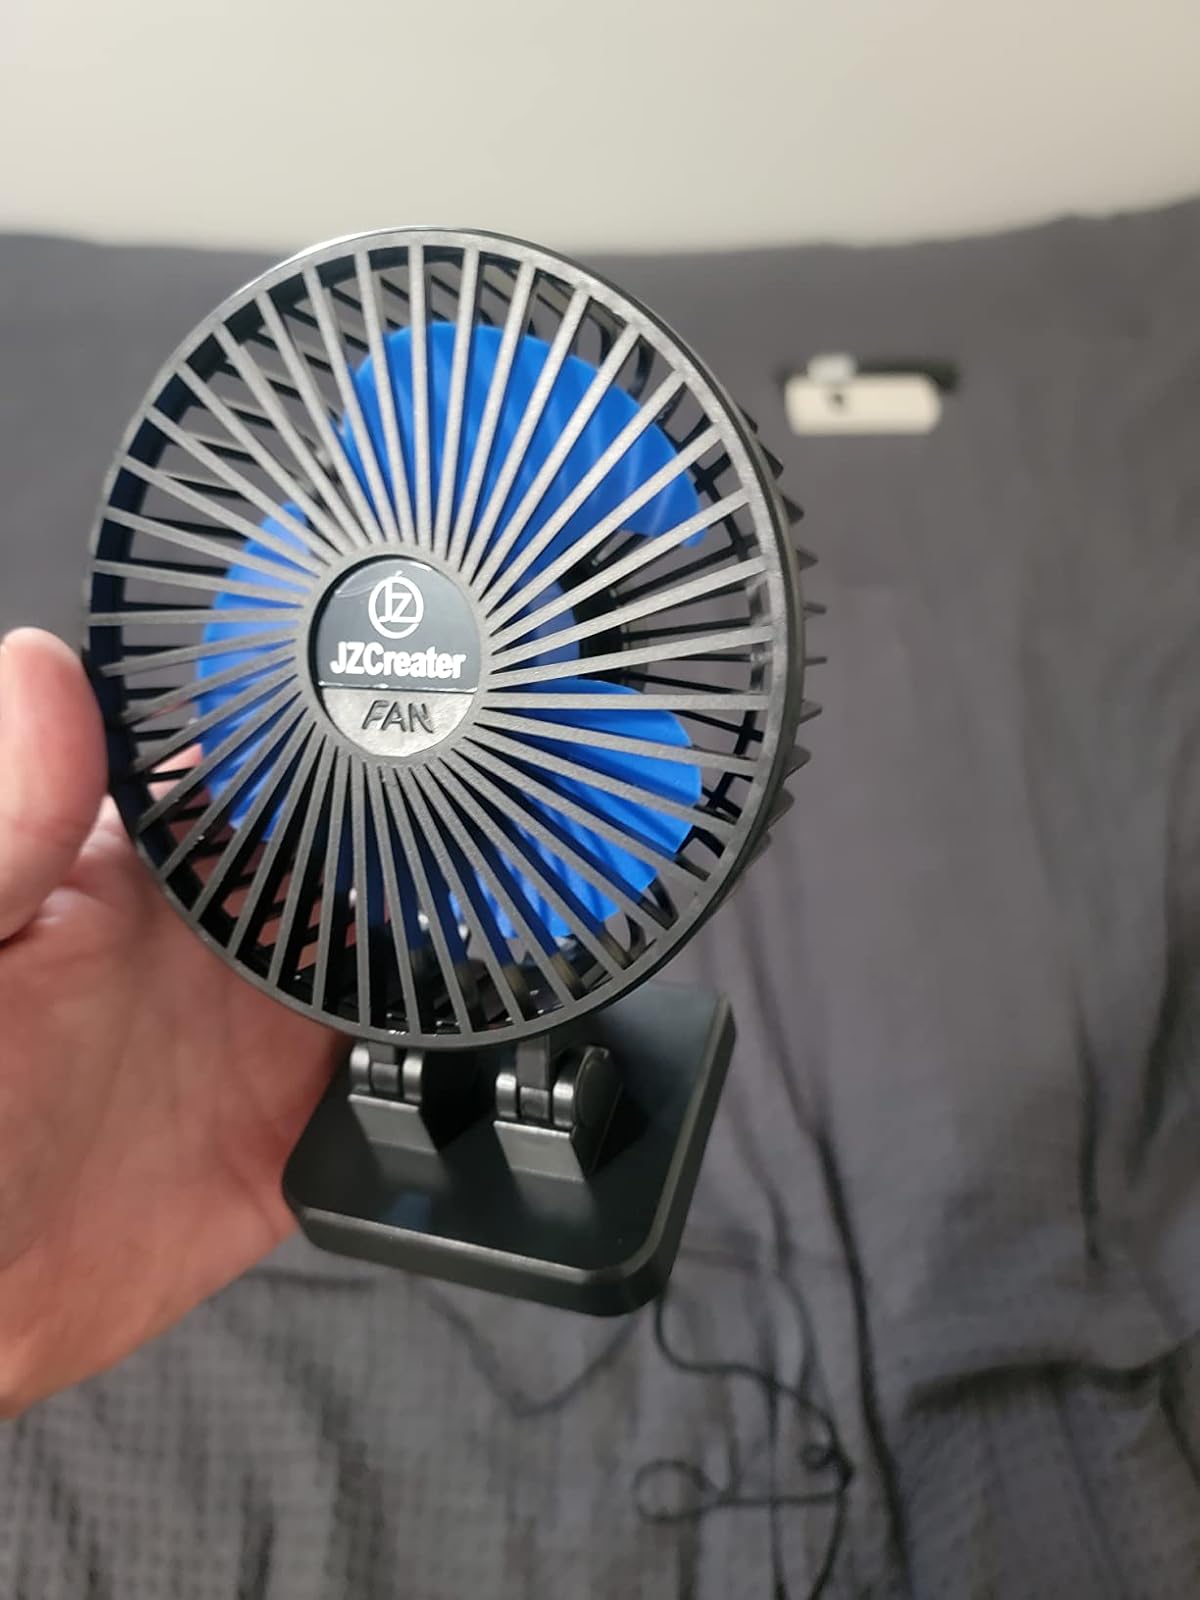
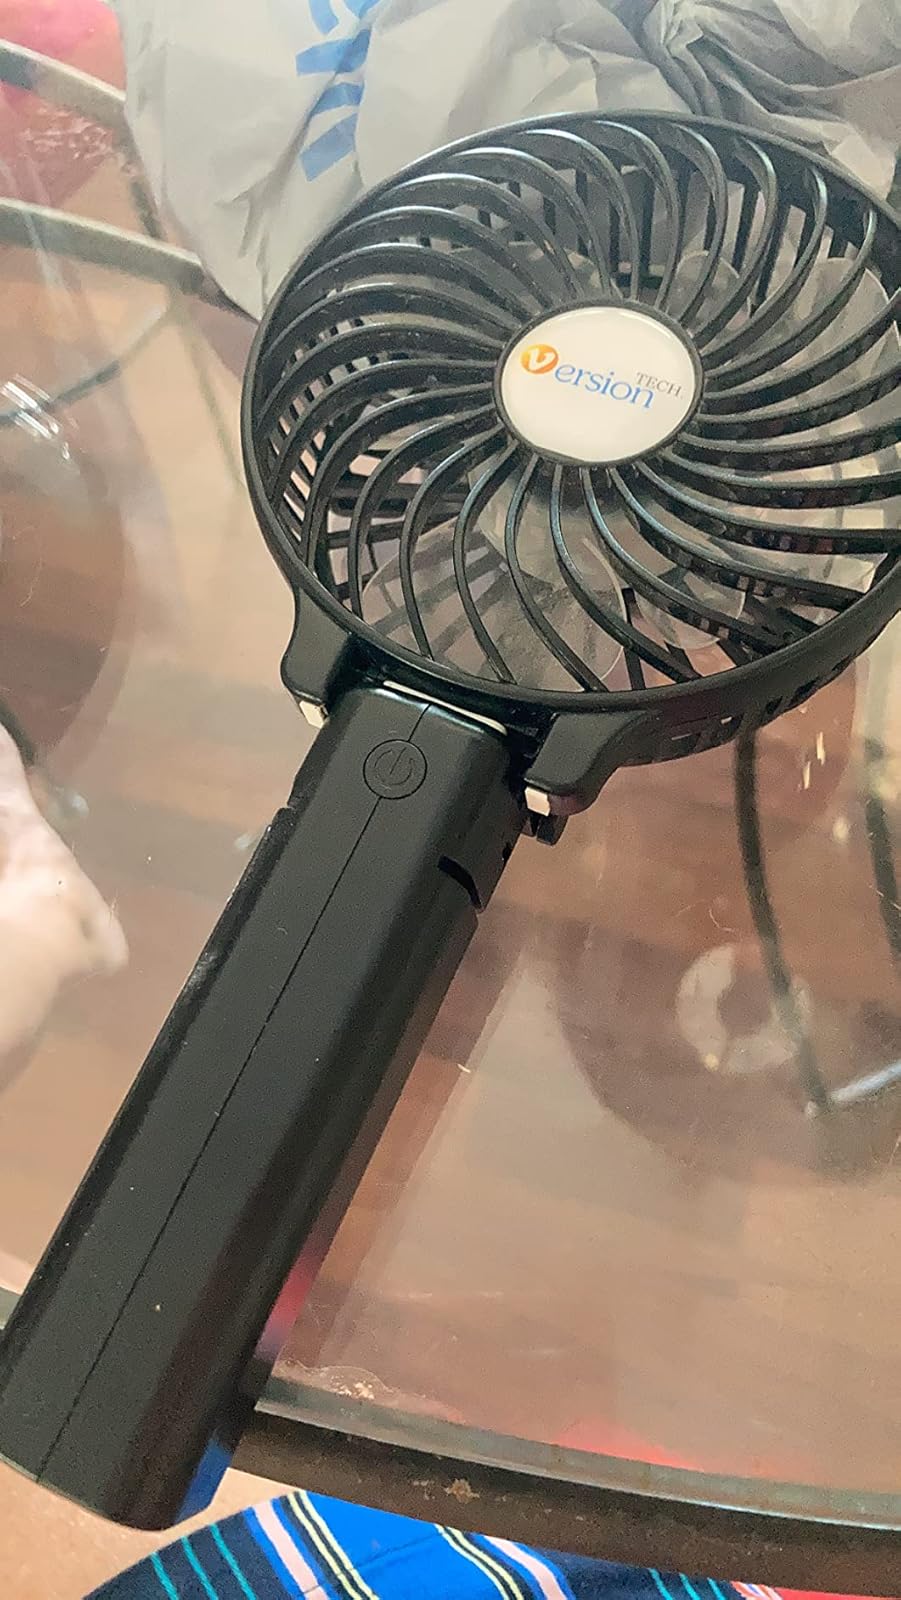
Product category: fan
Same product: no